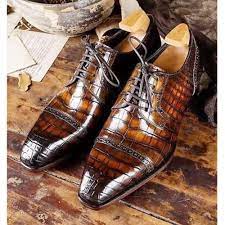
Label: Boat